Jack Cade's Rebellion

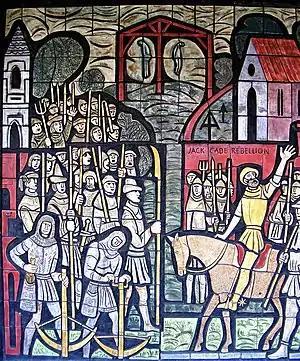
Jack Cade's Rebellion, depicted in a mural of the history of the Old Kent Road (1965) by Adam Kossowski

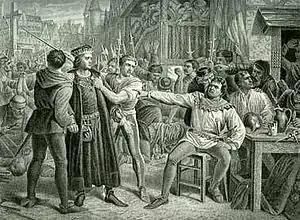
"Lord Saye and Sele brought before Jack Cade", painting by Charles Lucy

Jack Cade's Rebellion or Cade's Rebellion was a popular revolt in 1450 against the government of England, which took place in the south-east of the country between the months of April and July. It stemmed from local grievances regarding the corruption, maladministration and abuse of power of the king's closest advisors and local officials, as well as recent military losses in France during the Hundred Years' War. Leading an army of men from south-eastern England, the rebellion's leader Jack Cade marched on London in order to force the government to reform the administration and remove from power the "traitors" deemed responsible for bad governance. Apart from the Cornish rebellion of 1497, it was the largest popular uprising to take place in England during the 15th century.